Maxime Destremau

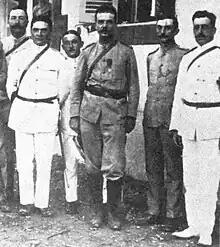
Maxime Destremau (center) and his staff in Papeete, in 1914.

Thanks to these provisions, Destremau succeeds on keeping the armored cruisers Scharnhorst and Gneisenau at a distance when they presented themselves in front of Papeete, and to prevent the Germans from seizing their coal stock on 22 September 1914. Having in accordance with commands, received in the event of an attack by disproportionate force sacrificed the "Zélée" in battle. In February 1915. he was commander of destroyer "Boutefeu". But he fell seriously ill and died in Toulon, on 7 March, from uremia, and wouldn't receive any honors until years later.